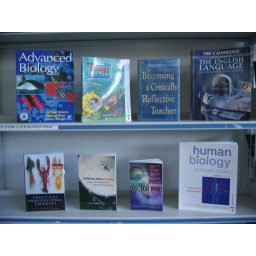
Move your mouse over each book cover and click on the link to search the library catalogue.